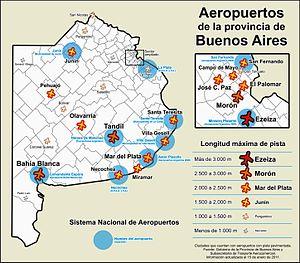
La province de Buenos Aires est la province la plus grande, la plus riche et la plus peuplée d'Argentine, bien que la municipalité de la ville de Buenos Aires, capitale de la République argentine n'en fasse pas partie. La province avait 15 625 084 habitants en 2010. L'agglomération du grand La Plata, sa capitale, en avait 799 523 la même année.